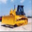
Label: tractor